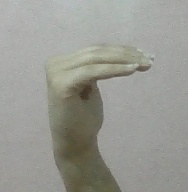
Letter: haa